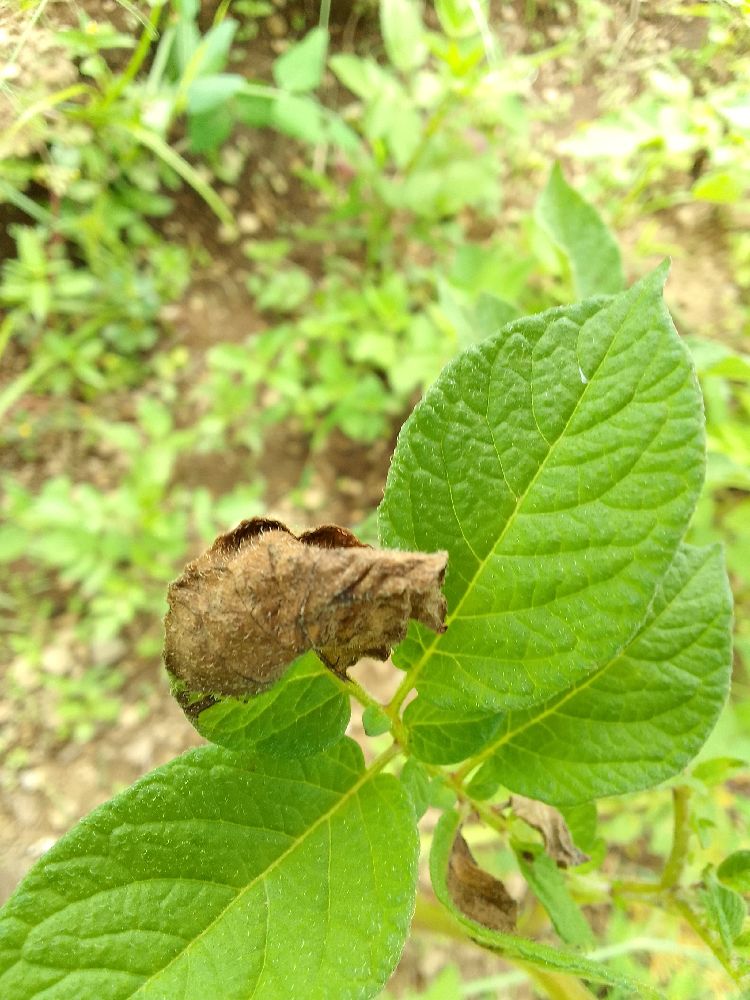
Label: Late blight